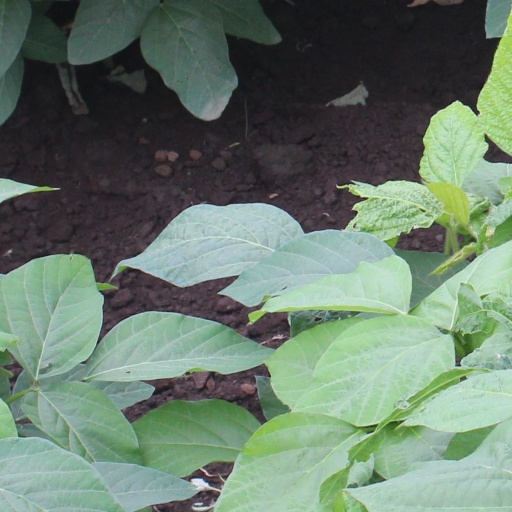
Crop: soybean